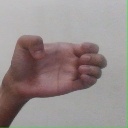
अक्षर: ख